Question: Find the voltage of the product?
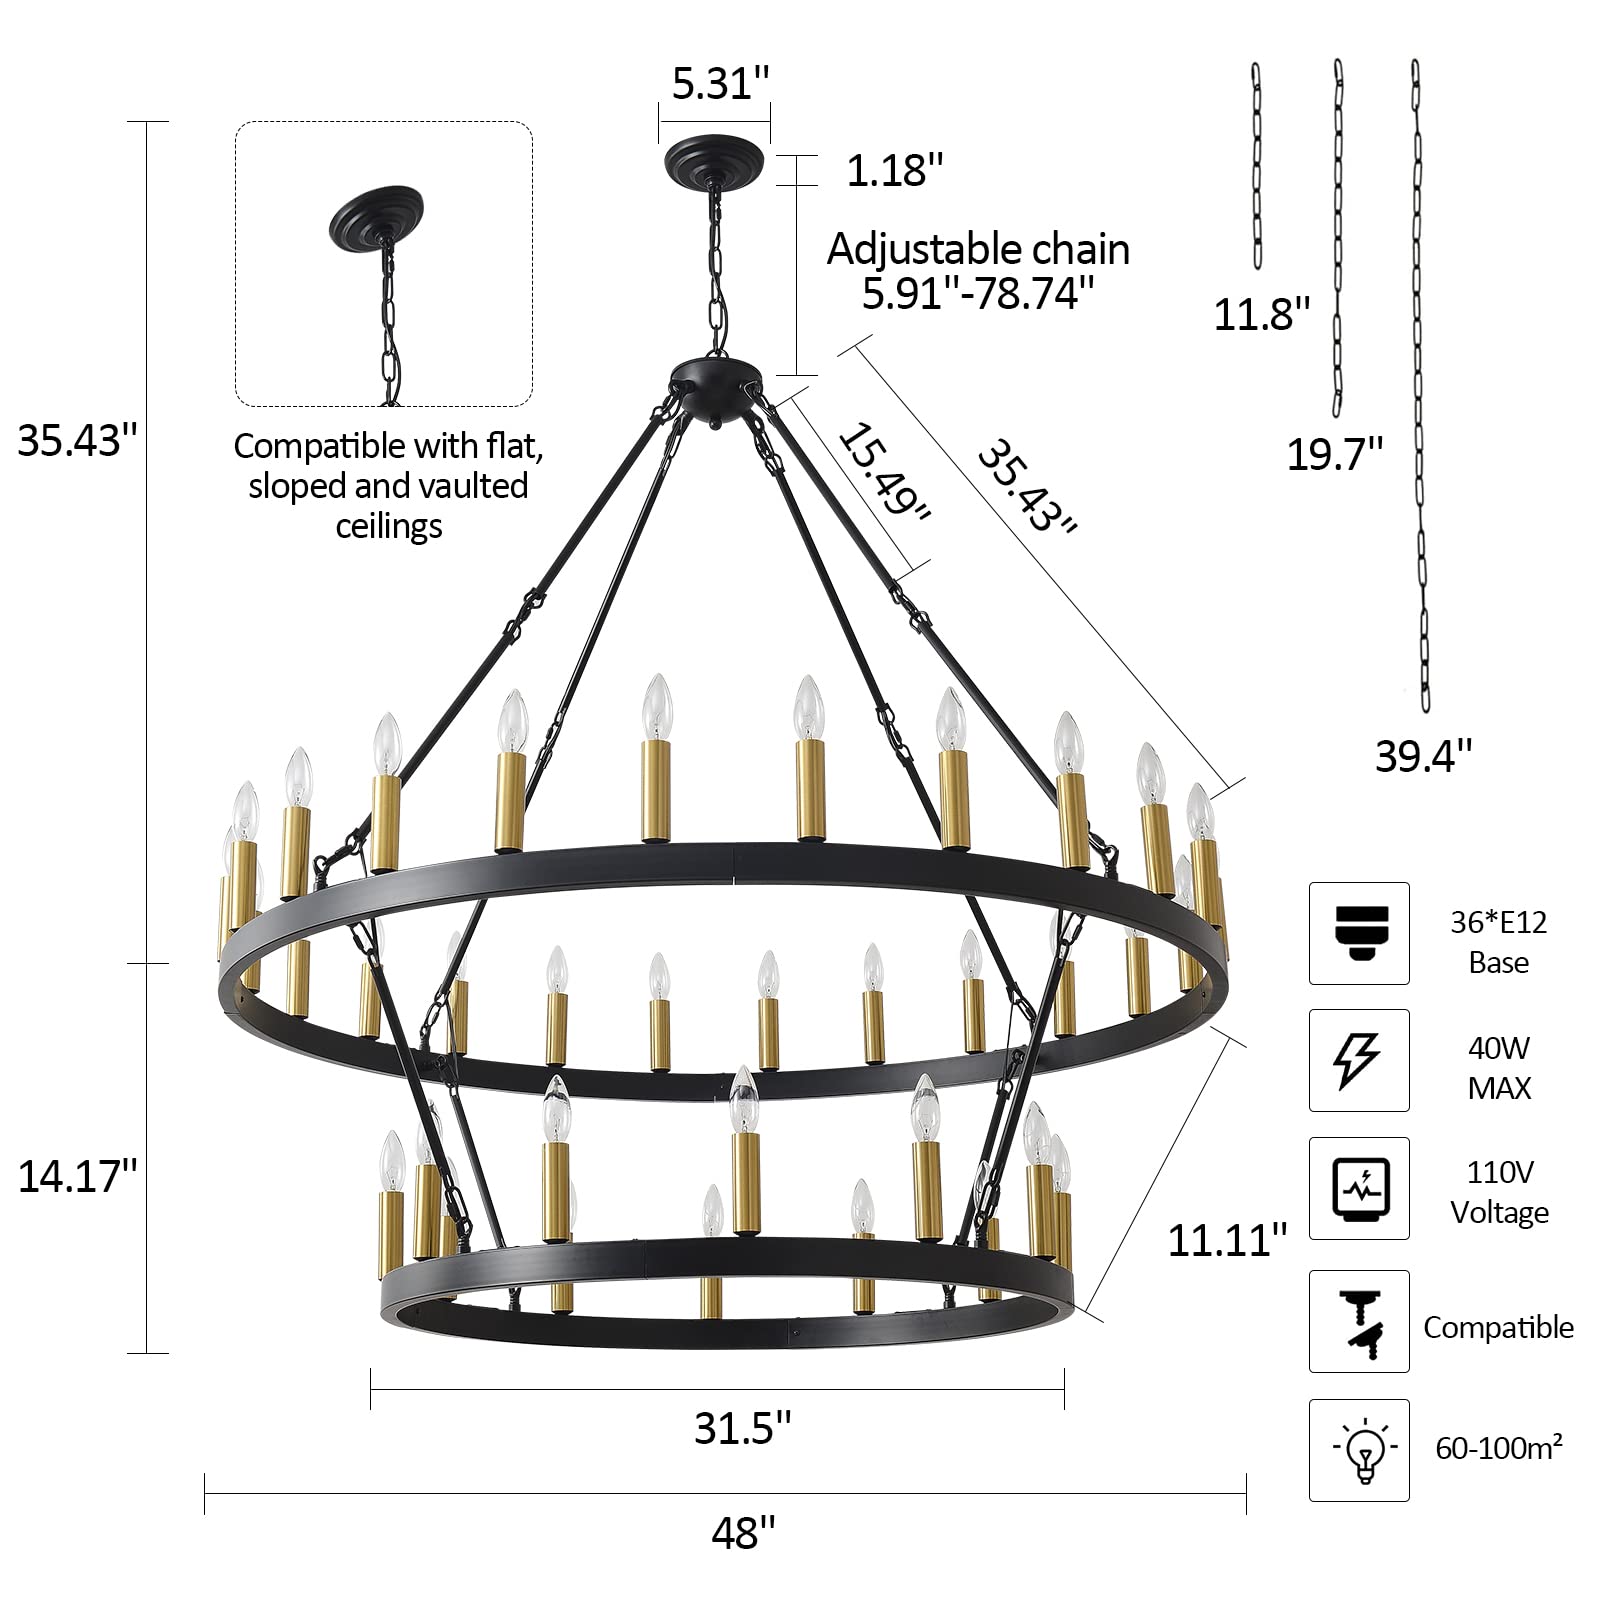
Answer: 110.0 volt